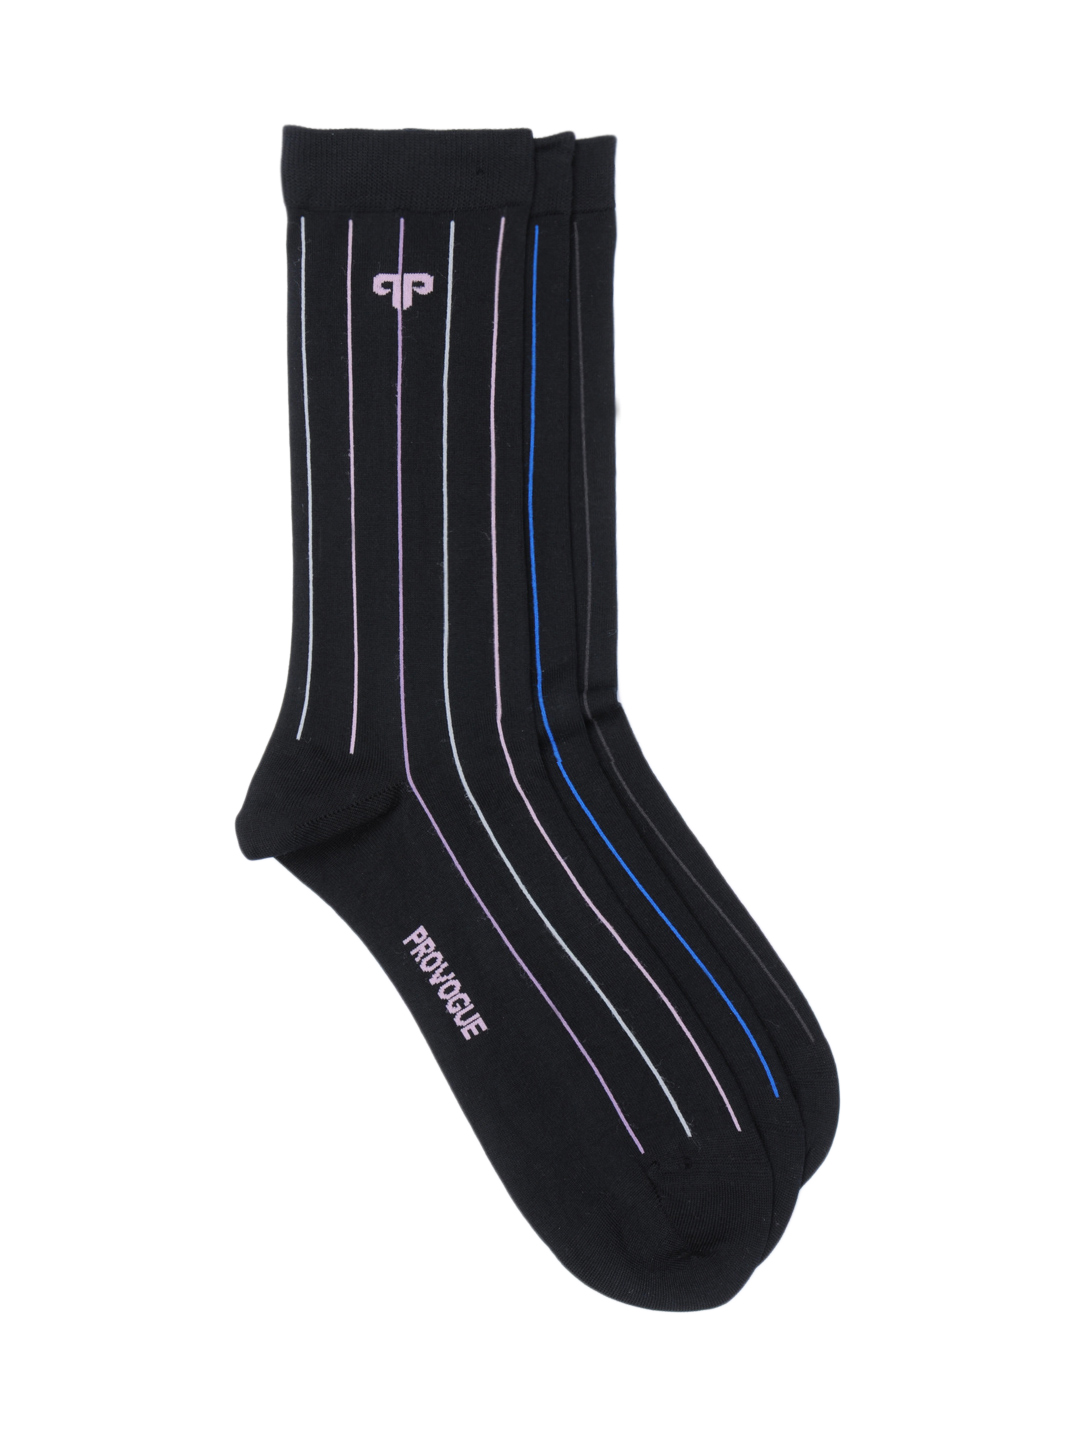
Provogue Men Black Pack of 3 Socks
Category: Accessories / Socks / Socks
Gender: Men
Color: Black
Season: Summer 2016
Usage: Casual